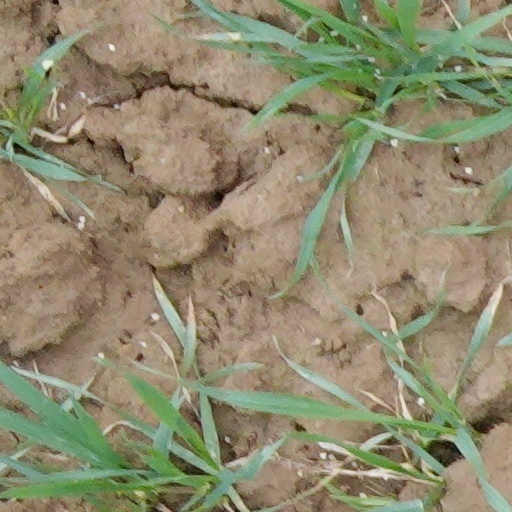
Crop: wheat